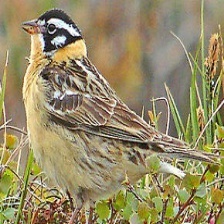
Species: SMITHS LONGSPUR
Scientific name: CALCARIUS PICTUS